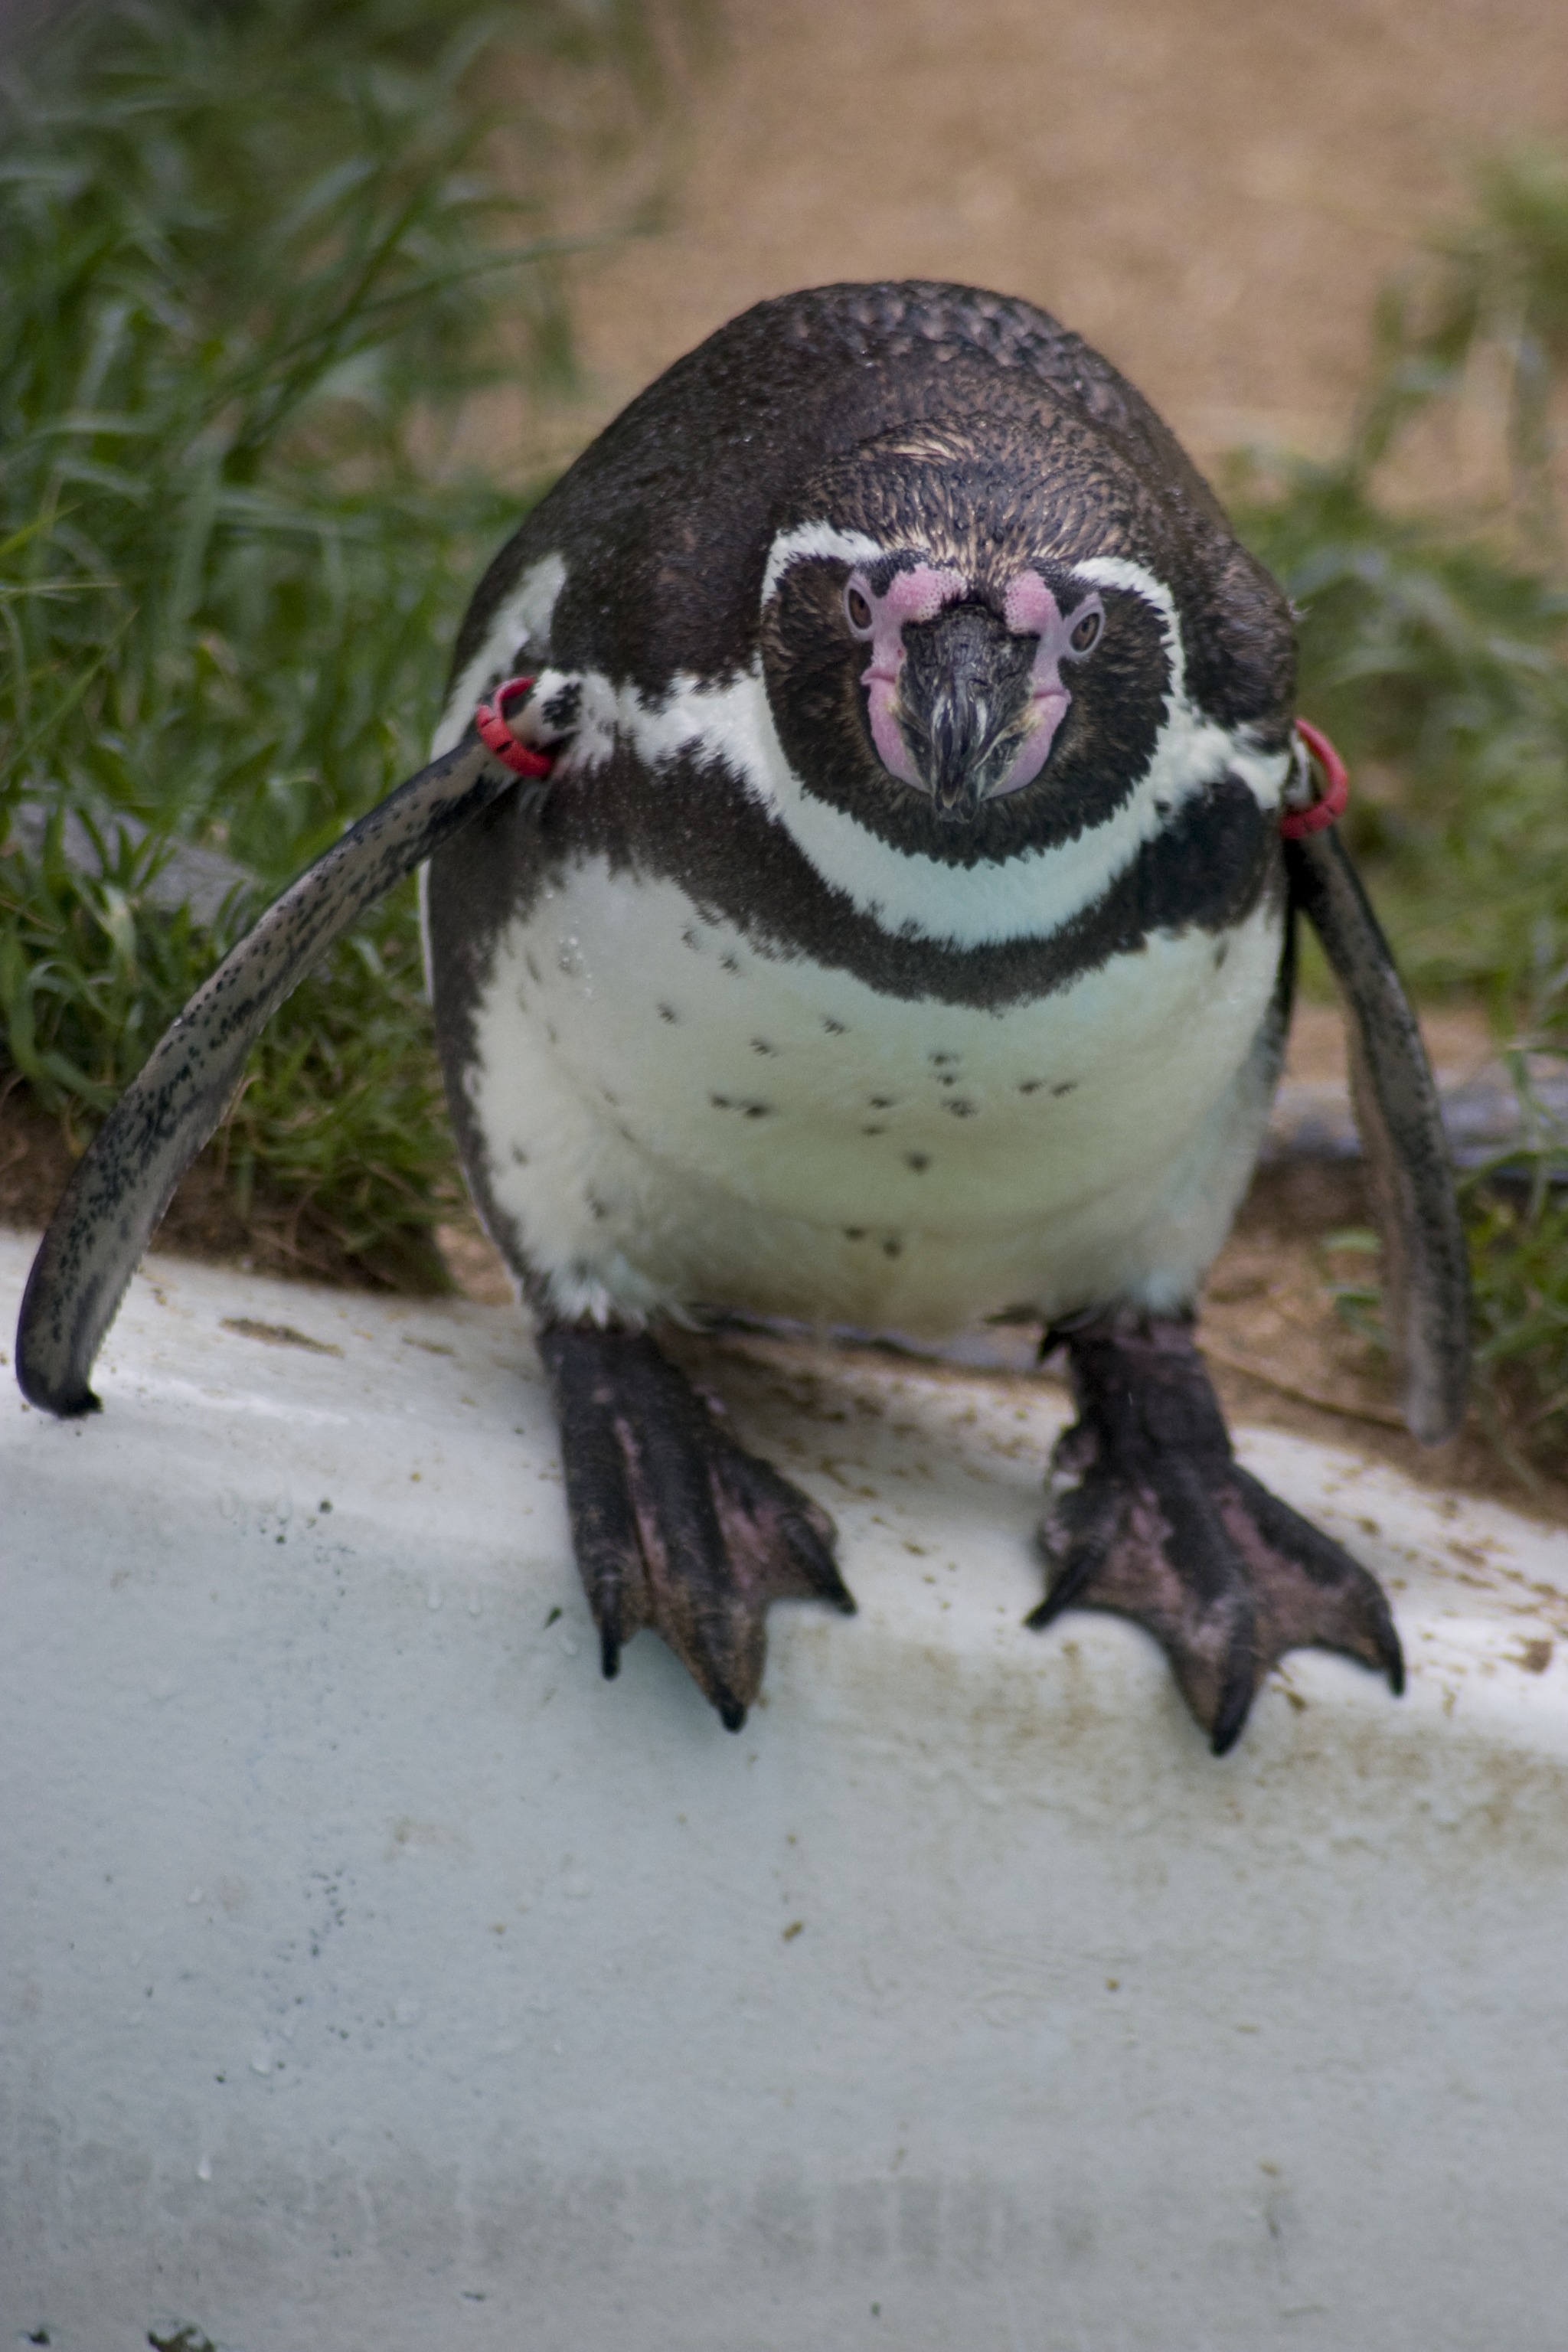
nature, bird, jump, wildlife, wild, swim, beak, fish, fauna, penguin, animals, vertebrate, bill, animal world, humboldt penguin, humboldt, flightless bird, survive, animals wildlife, perching bird